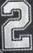
Number: 2